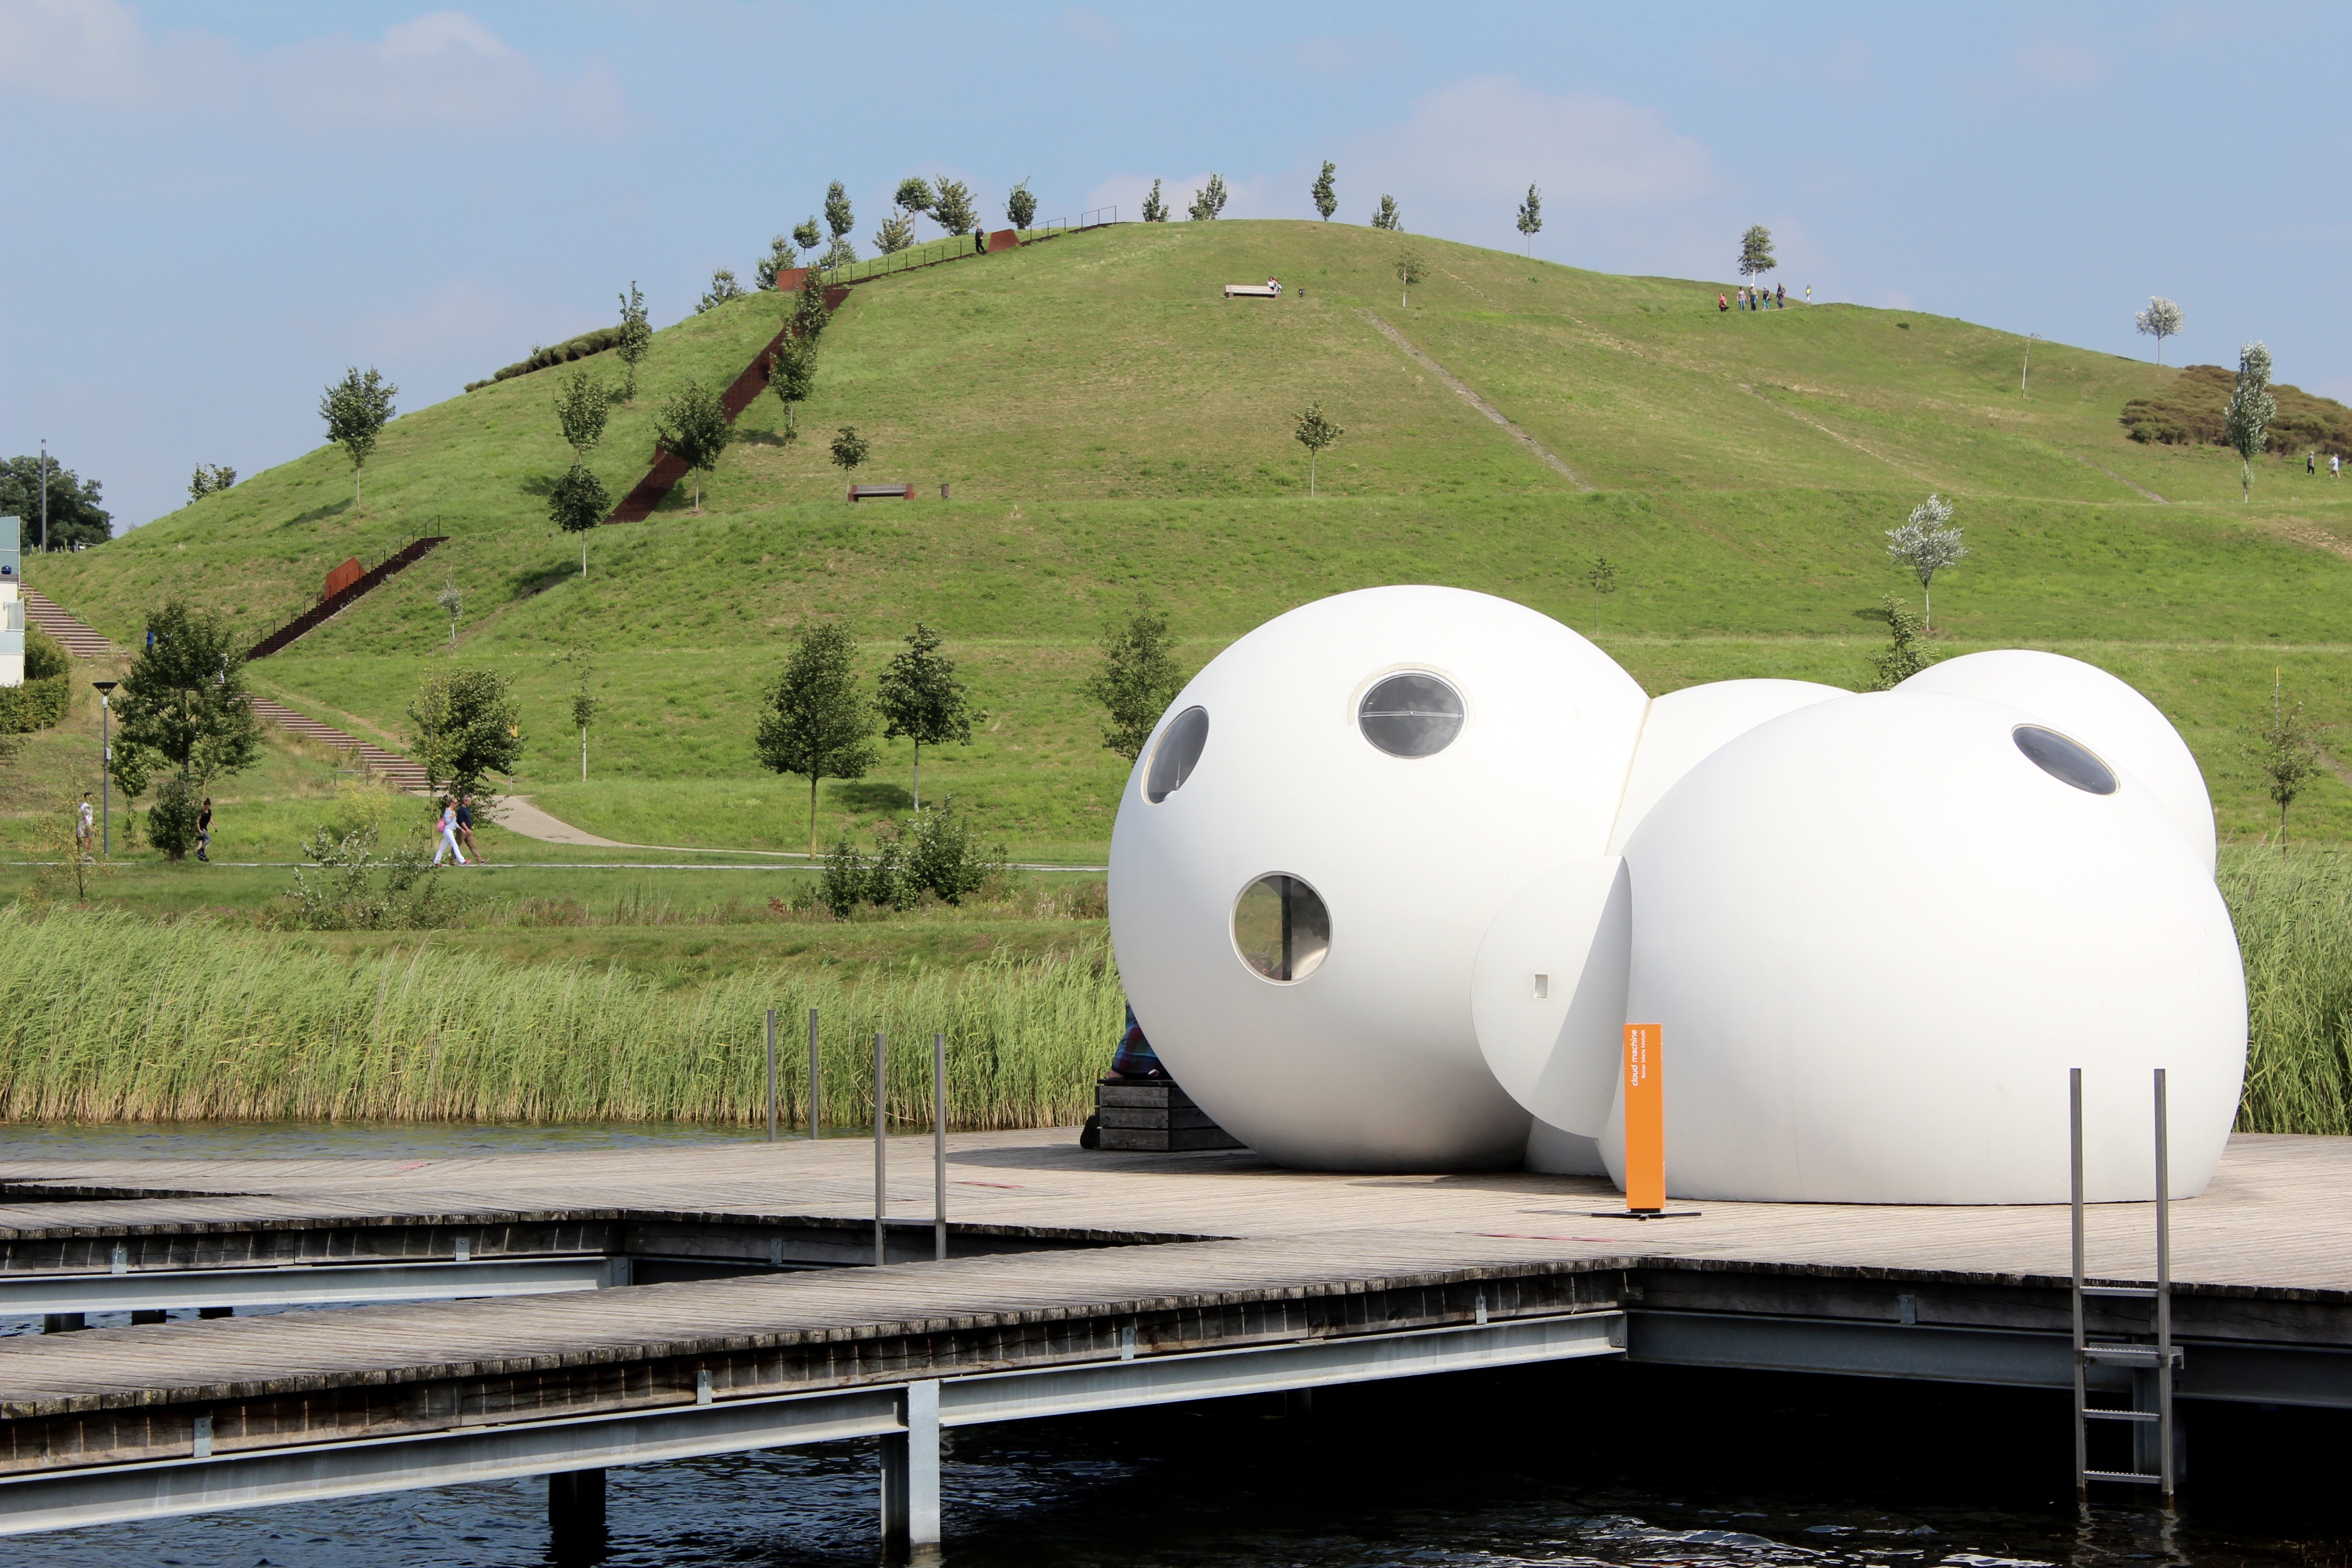
transport, web, vehicle, art, dortmund, phoenix lake, kaiserberg, atmosphere of earth